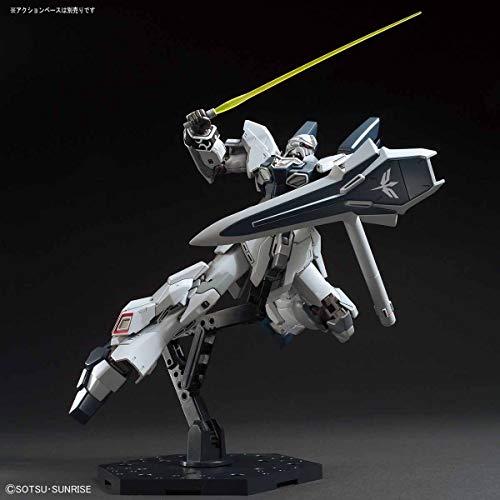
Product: Bandai Hobby HGUC 1/144 Sinanju Stein (Gundam Narrative) "Gundam UC" Model Kit
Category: Toys & Games | Hobbies | Models & Model Kits | Model Kits
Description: An abundance of weapons are included.
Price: $28.38
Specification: ProductDimensions:3.3x3.2x6.5inches|ItemWeight:1.1pounds|ShippingWeight:1.1pounds(Viewshippingratesandpolicies)|ASIN:B07FT613X6|Itemmodelnumber:BAS5055348|Manufacturerrecommendedage:13yearsandup